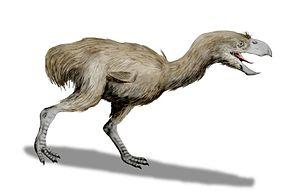
Paraphysornis est genre éteint d'oiseaux non-volants de la famille des Phorusrhacidae ou « oiseaux-terreur » dans la sous-famille des Brontornithinae. Il a été découvert dans l'Oligocène supérieur ou le Miocène inférieur de ce qui est aujourd'hui le Brésil.